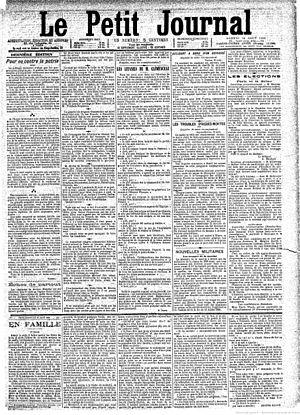
La UNE du Petit Journal le 19 août 1893, avec un article intitulé ""La litanie de Clemenceau"" qui attaque férocement ce dernier
Adèle Paulina Mekarska, dite Paule Minck, née le 9 novembre 1839 à Clermont-Ferrand et morte le 28 avril 1901 à Paris, est une femme de lettres, journaliste et oratrice socialiste, communarde et féministe.
Édouard Drumont, né à Paris le 3 mai 1844 où il est mort le 3 février 1917, est un journaliste, écrivain, polémiste et homme politique français.
Les élections législatives françaises de 1893 ont eu lieu les 20 août et 3 septembre au scrutin uninominal à deux tours par arrondissements. Les républicains modérés obtiennent la majorité absolue, la droite marquant un recul important par rapport à 1889, tandis que le radicalisme est également en baisse, concurrencé par le socialisme qui marque des points dans les grandes villes. L'abstention augmente. Une nouvelle génération d'hommes politiques apparaît, conséquence, entre autres, de la crise boulangiste et du scandale de Panama.